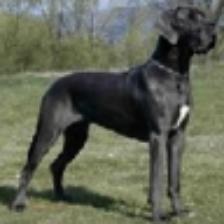
Label: NonHuman